Basilica of St. Andrew (Roanoke, Virginia)

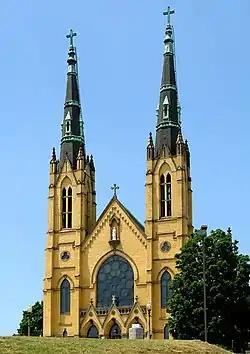
Basilica of St. Andrew, June 2010

The Basilica of St. Andrew, also known as St. Andrew's Catholic Church, is a historic Catholic church and rectory in Roanoke, Virginia, United States. It was built in 1900-1902, and is a buff brick church on a stone foundation in the High Victorian Gothic style. It has a cruciform plan and features two tall Gothic towers which flank the main entrance and are